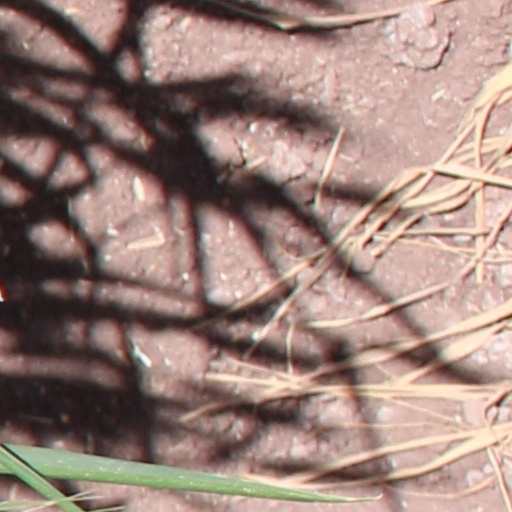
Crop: wheat